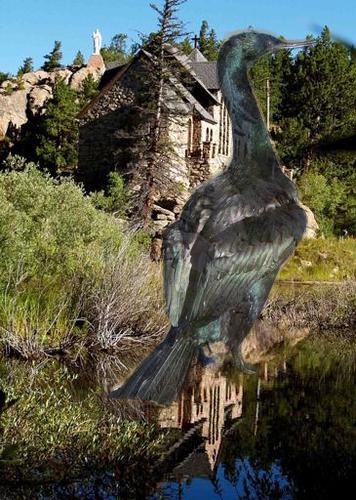
Bird species: Pelagic_Cormorant
Bird type: waterbird
Background: water